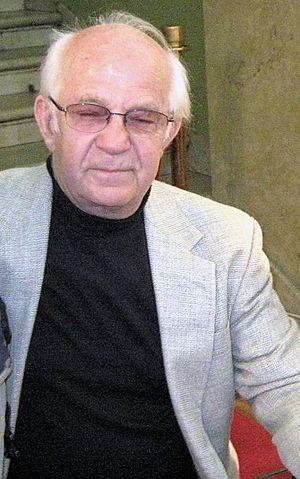
Jerzy Antczak est un réalisateur polonais né à Volodymyr-Volynsky, le 25 décembre 1929.